Climate of Japan

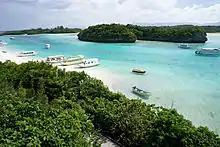
Kabira Bay on Ishigaki Island, Okinawa Prefecture in March

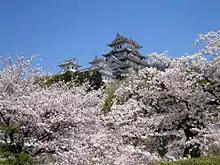
Sakura blossoms with Himeji Castle in Hyōgo Prefecture in April

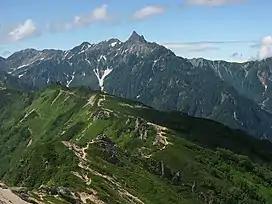
Mount Yari, Nagano Prefecture in August

Japan is generally a rainy country with high humidity. Because of its wide range of latitude, seasonal winds and different types of ocean currents, Japan has a variety of climates, with a latitude range of the inhabited islands from 24°N – 46°N, which is comparable to the range between Nova Scotia and The Bahamas in the east coast of North America. Tokyo is between 35°N – 36°N, which is comparable to that of Tehran, Charlotte, or Las Vegas.